Urusei Yatsura

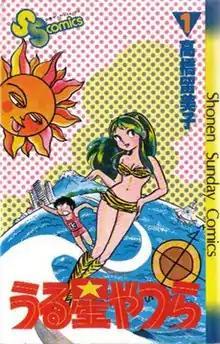
First "tankōbon" volume cover, featuring Lum (front) and Ataru Moroboshi (back)

is a Japanese manga series written and illustrated by Rumiko Takahashi. It was serialized in Shogakukan's "Weekly Shōnen Sunday" from September 1978 to February 1987. Its 366 individual chapters were collected in 34 "tankōbon" volumes. It tells the story of Ataru Moroboshi, and the alien Lum, who believes she is Ataru's wife after he accidentally proposes to her. The series makes heavy use of Japanese mythology, culture, and puns. It was adapted into two anime television series that aired on Fuji TV affiliates.